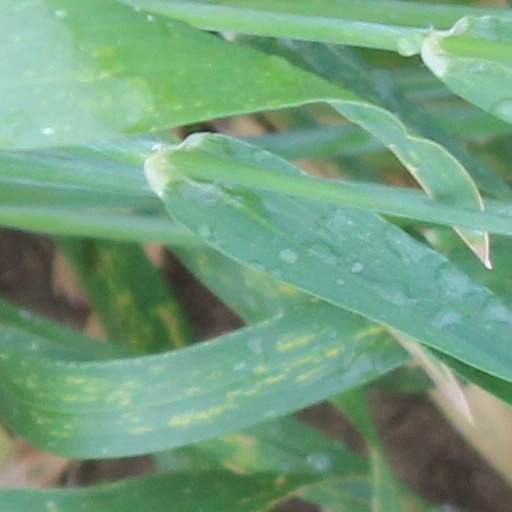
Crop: wheat